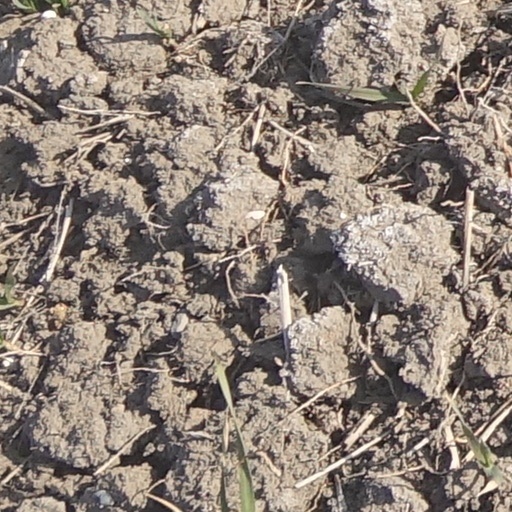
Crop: wheat